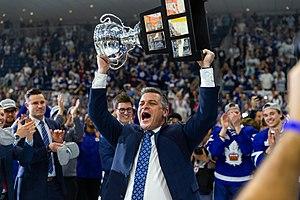
Sheldon Keefe est un joueur professionnel retraité de hockey sur glace ayant évolué à la position d'ailier droit. Il est également entraîneur dans différentes ligues, y compris la LNH.